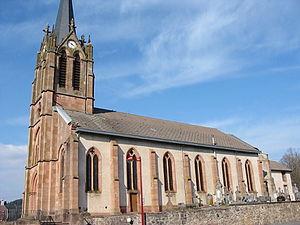
Ban-de-Laveline est une commune française située dans le massif des Vosges, à l'est du département des Vosges, en région Grand Est. Le nom de Ban-de-Laveline a été substitué à celui de Laveline par décret du 15 août 1903. Ses habitants sont appelés les Lavelinois.